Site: brandenburg
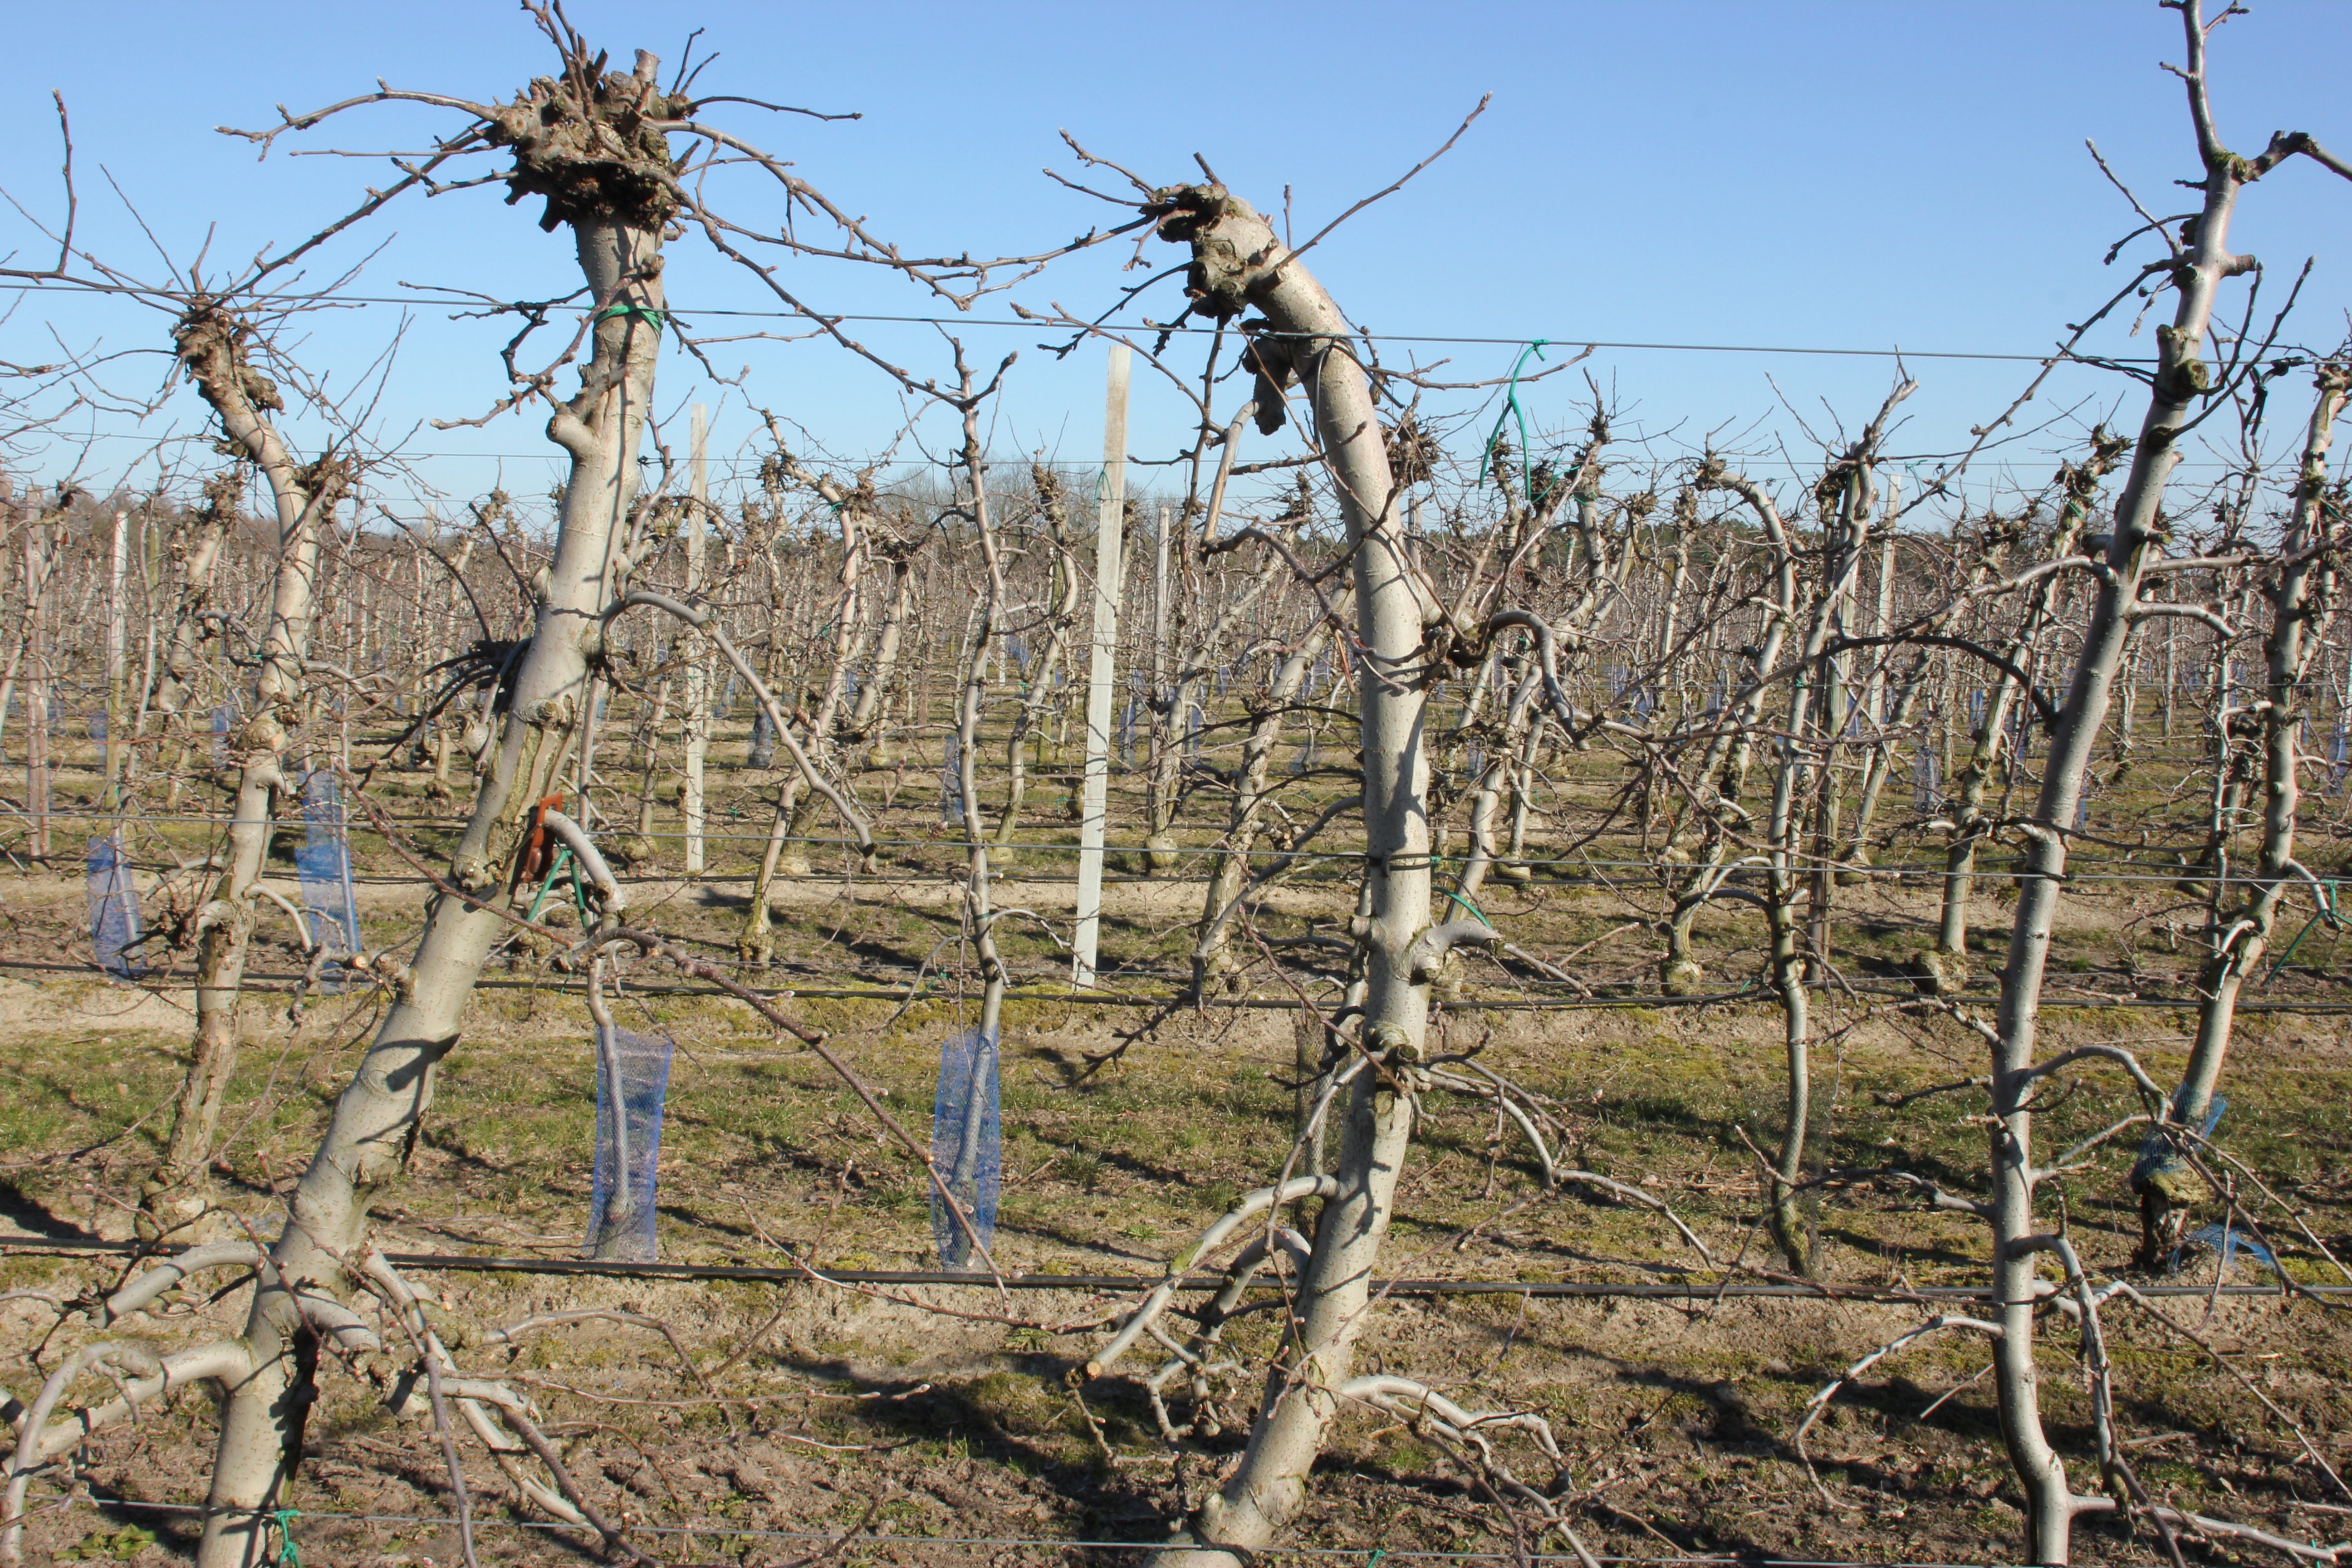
Growth stage (BBCH 03): Bud development